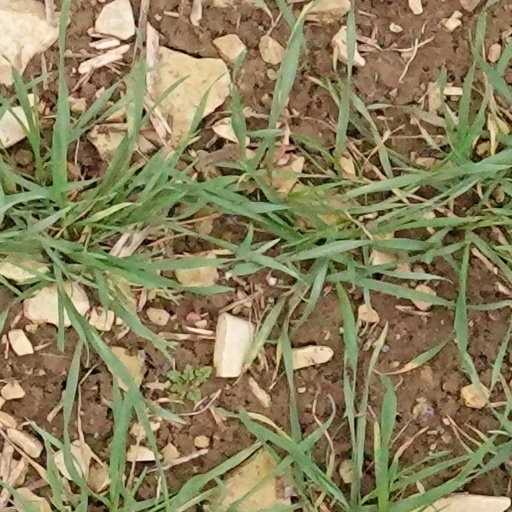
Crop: wheat